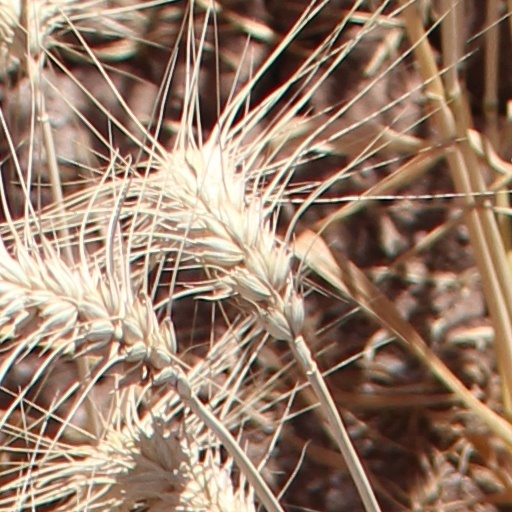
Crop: wheat